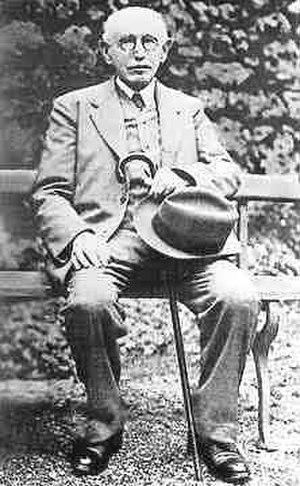
L'affaire Dreyfus est un conflit social et politique majeur de la Troisième République, survenu en France à la fin du XIXᵉ siècle autour de l'accusation de trahison faite au capitaine Alfred Dreyfus, qui est finalement innocenté. Elle bouleverse la société française pendant douze ans, de 1894 à 1906, la divisant profondément et durablement en deux camps opposés : les « dreyfusards », partisans de l'innocence de Dreyfus, et les « antidreyfusards », partisans de sa culpabilité.
Alfred Dreyfus, né à Mulhouse le 9 octobre 1859 et mort à Paris le 12 juillet 1935, est un officier français d'origine alsacienne et de confession juive. Il a été victime, en 1894, d'une machination judiciaire qui est à l'origine d'une crise politique majeure des débuts de la IIIᵉ République, l'affaire Dreyfus. Durant ces années de troubles, une large partie de l'opinion française se divise entre dreyfusards et anti-dreyfusards.